South Bend, Indiana

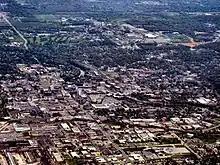
An aerial photo of Downtown South Bend, with the Notre Dame campus and the Indiana Toll Road in the background

On September 29, 1929, South Bend completed its "track elevation program". This was a railroad infrastructure project which saw the removal of Grand Trunk Western Railroad tracks from Division Street, the removal of level crossings from Chapin to Miami streets, the creation of a modern freight layout, and the construction of Union Station. This project had been seventeen years in the making, and had been the subject of the Indiana Supreme Court case Vandalia Railroad v. South Bend, which was subsequently affirmed by the Supreme Court of the United States.